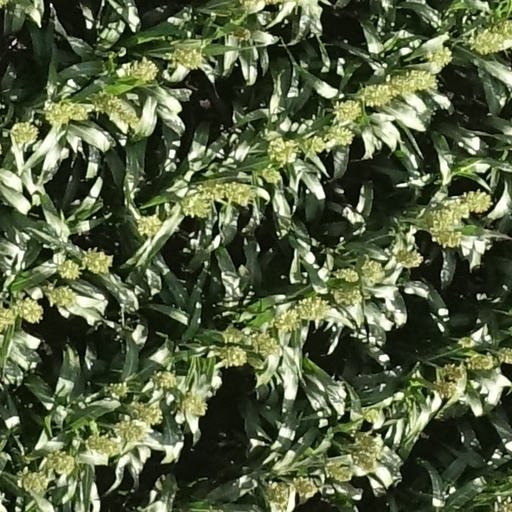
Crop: sorghum